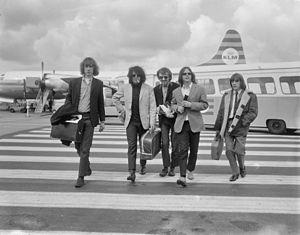
The Pretty Things est un groupe de rock britannique fondé en 1963.
Pin Ups est le septième album studio de David Bowie, sorti en octobre 1973.